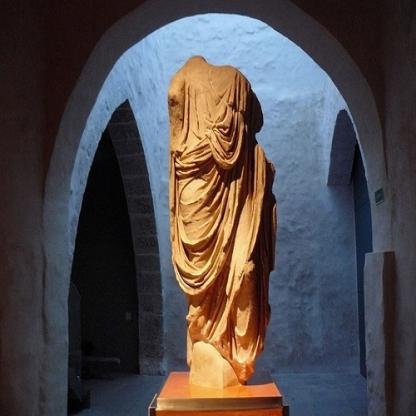
Scene: Indoor